Gary Coleman

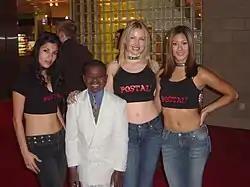
Coleman promoting "Postal 2" at E3 2003

In 1978, Coleman acted in one episode of "The Jeffersons", and two of "Good Times". In 1979, Coleman made his television film debut playing the lead in "The Kid from Left Field," a baseball comedy. The television film was made by NBC to enhance Coleman's name recognition and boost his commercial value. It was the 15th highest-rated prime time show of the week, with a Nielsen rating of 21.4. In that same year, he acted in "Cosmic Whiz Kid" an episode of the first season of science-fiction show "Buck Rogers in the 25th Century" as a time-displaced whiz kid; and appeared later in that season, in a 1980 episode named "A Blast for Buck". In 1980, Coleman played the lead in the television film "Scout's Honor".